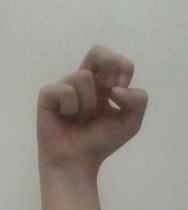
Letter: gaaf